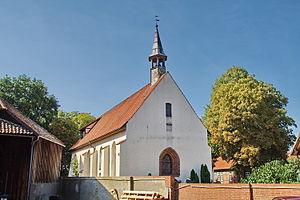
Bröckel est une commune de l'arrondissement de Celle.